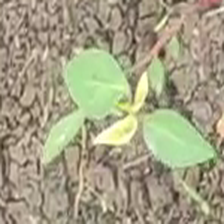
Weed species: Moti_dudhi(Euphorbia_geneculata_L)